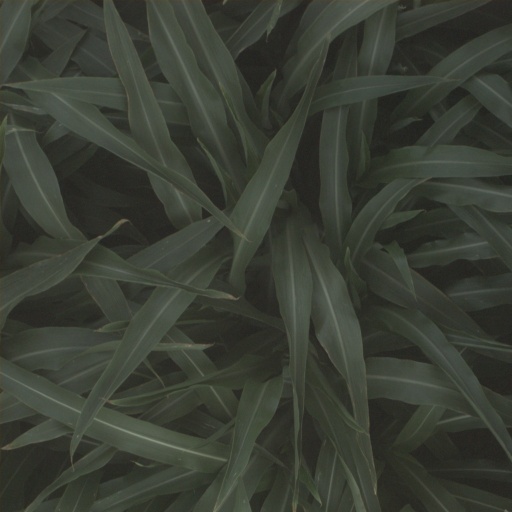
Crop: sorghum